Rebelión de los Juniors (2011)

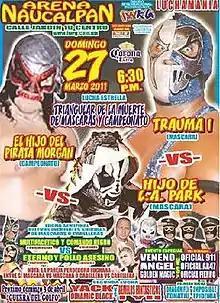
Official poster with focus on the three men in the main event.

Rebelión de los Juniors (2012) (Spanish for "The Junior Rebellion") was the first annual professional wrestling major event under that name produced by Mexican professional wrestling promotion International Wrestling Revolution Group (IWRG). The show took place on March 27, 2011 in Arena Naucalpan, Naucalpan, State of Mexico, Mexico, IWRG's main venue. The main event focused on the newly created IWRG Junior de Juniors Championship with the inaugural champion El Hijo de Pirata Morgan put his championship on the line against El Hijo de L.A. Park and Trauma I. The two challengers both risked their mask on the outcome of the match and would have been forced to unmask if they were defeated as per "Lucha de Apuestas" or "Bet match" rules. The undercard featured an additional "Luchas de Apuetas" match, where the losing team of a "Relevos Suicidas", losing team advances tag team match between the teams of Comando Negro/Multifacético and El Pollo Asesino/Eterno would be forced to wrestle each other.